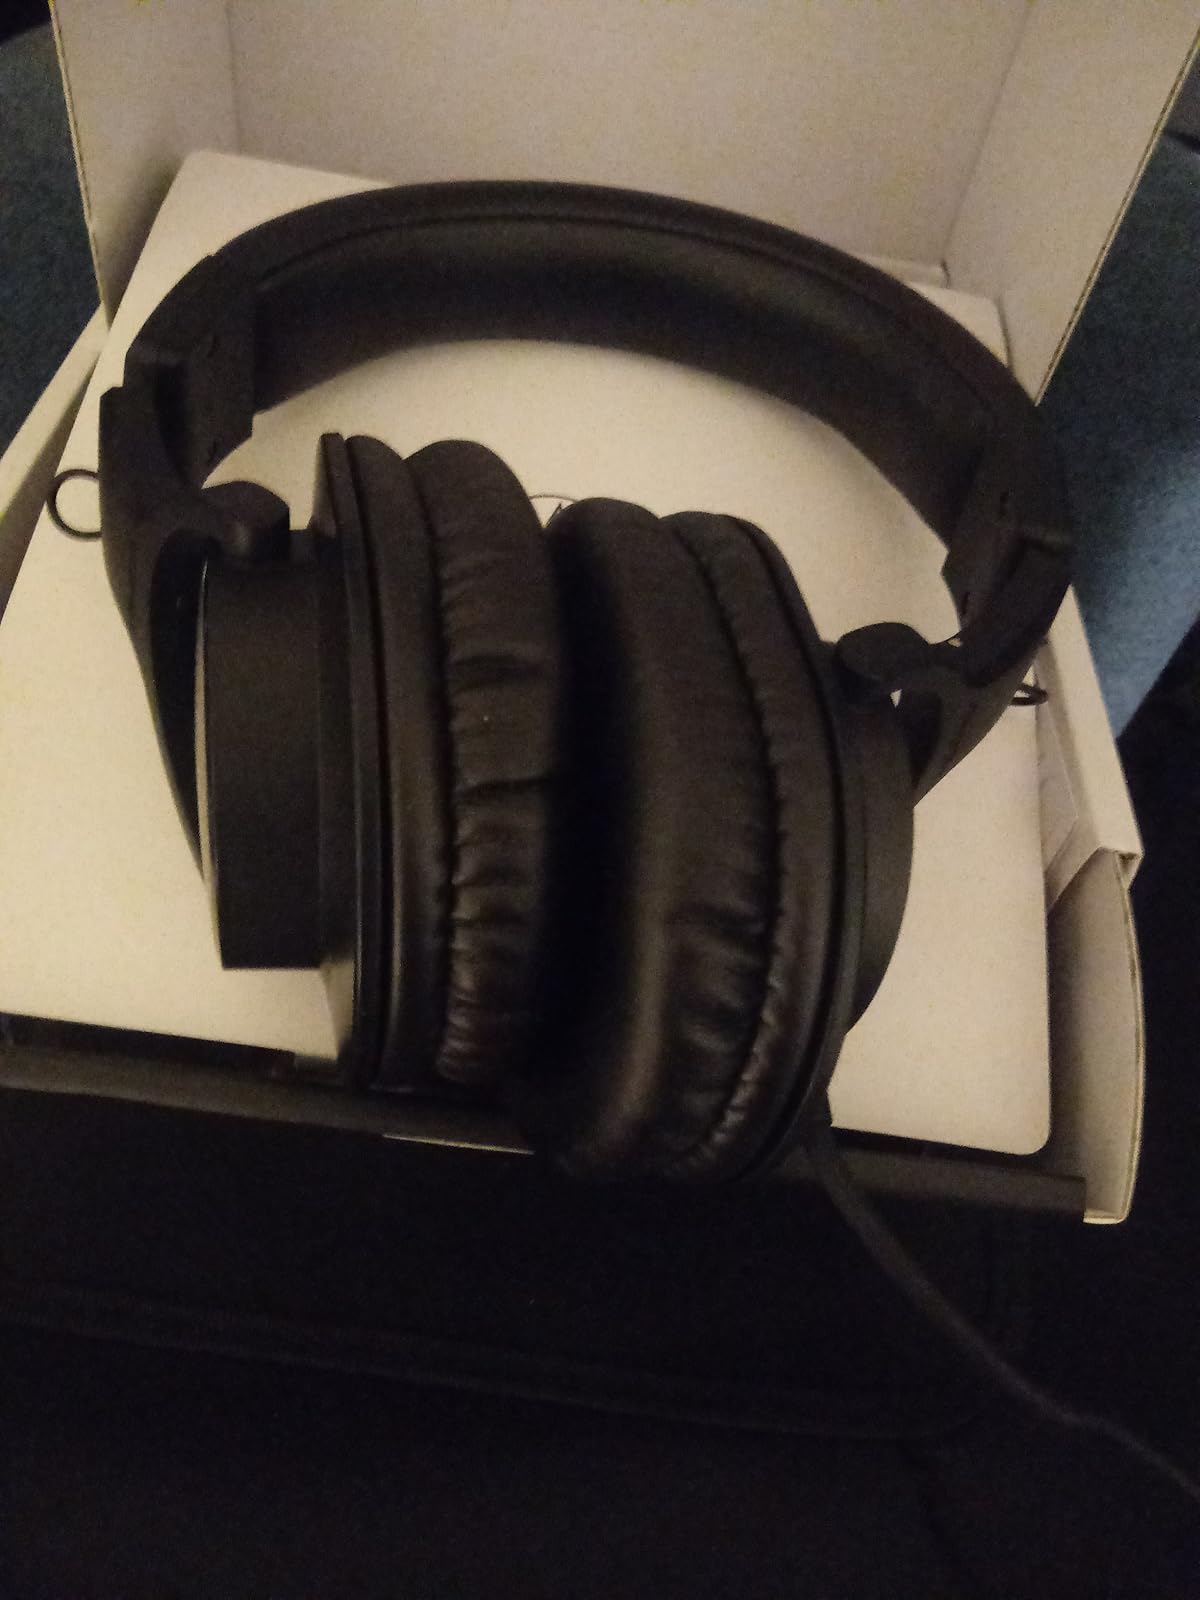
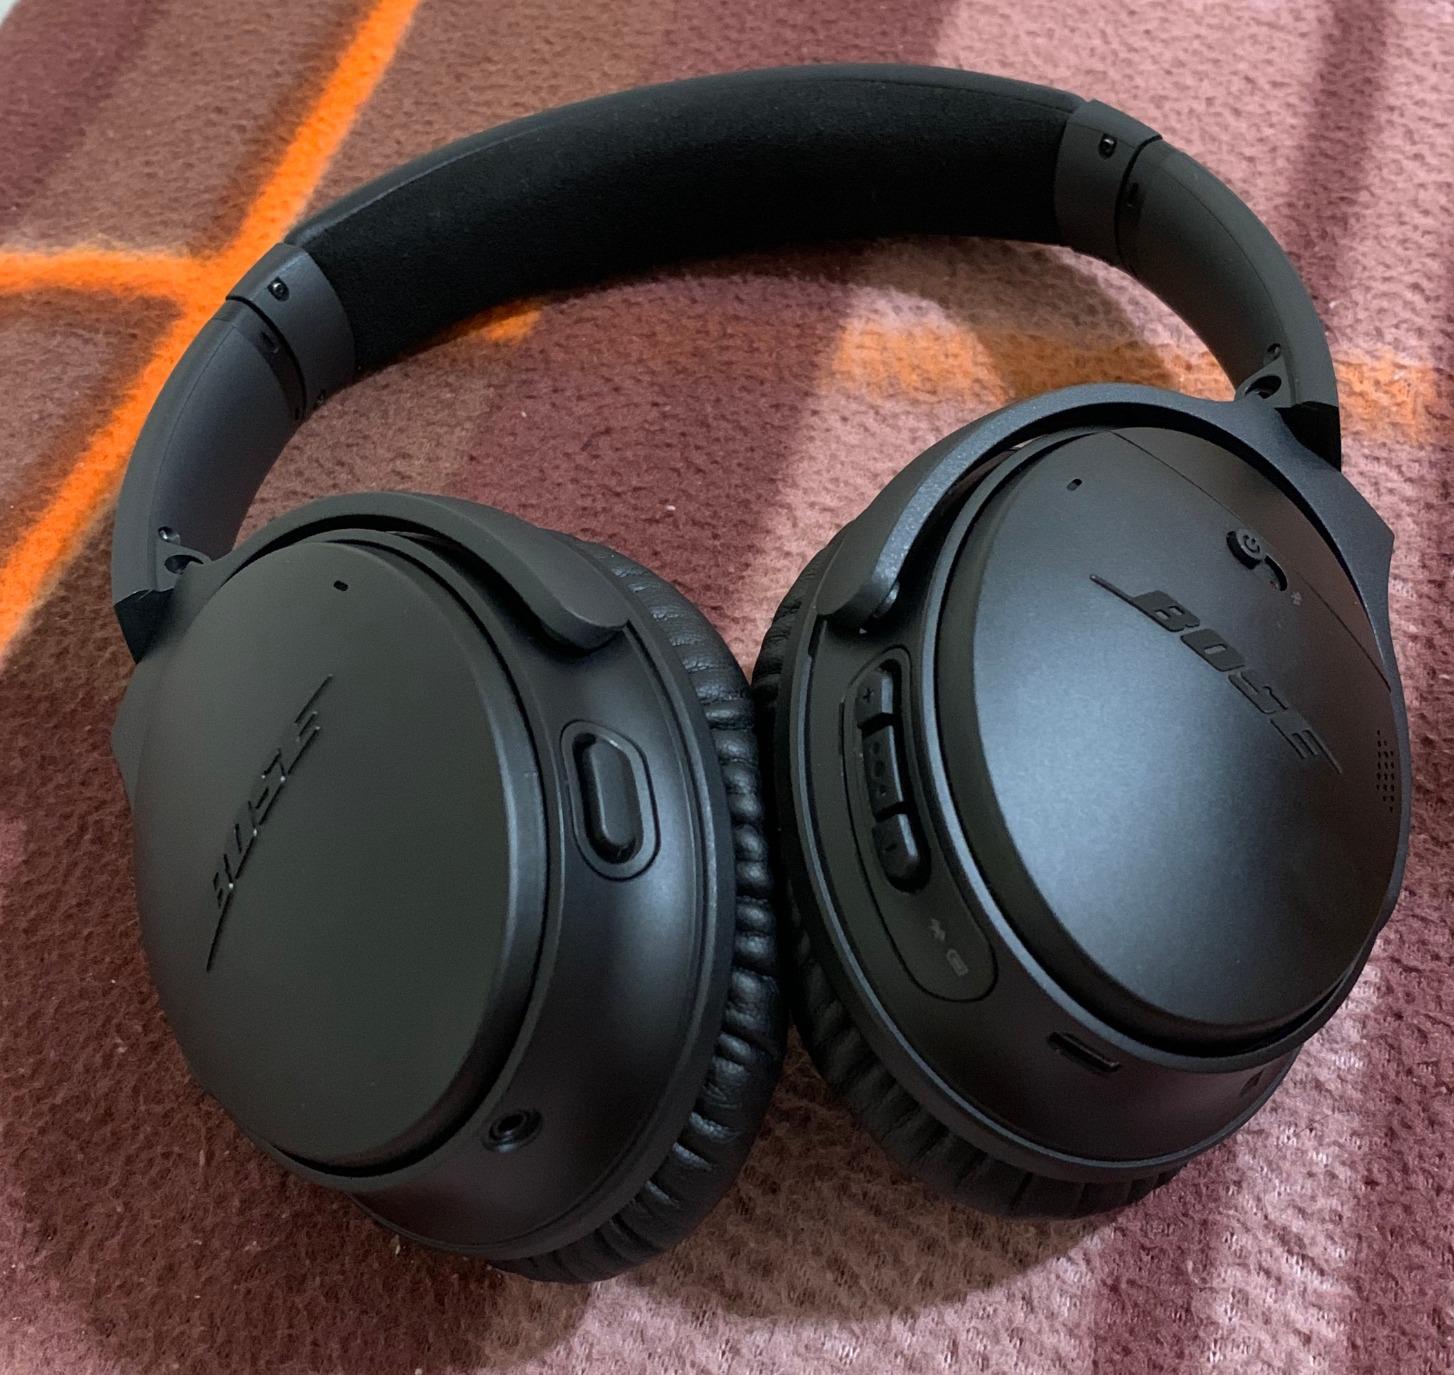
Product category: headphones
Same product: no